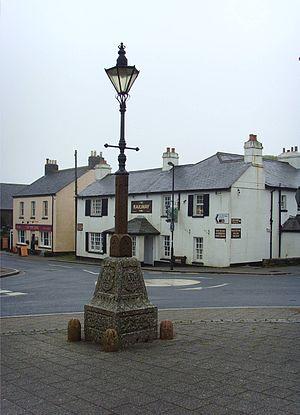
Princetown est un village du comté de Devon, en Angleterre. Sa création remonte à 1785.